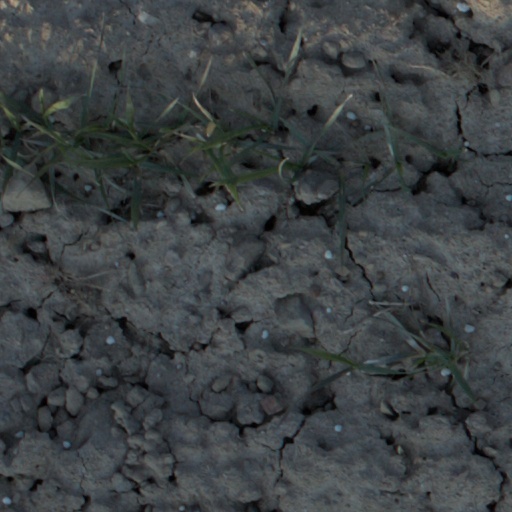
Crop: wheat